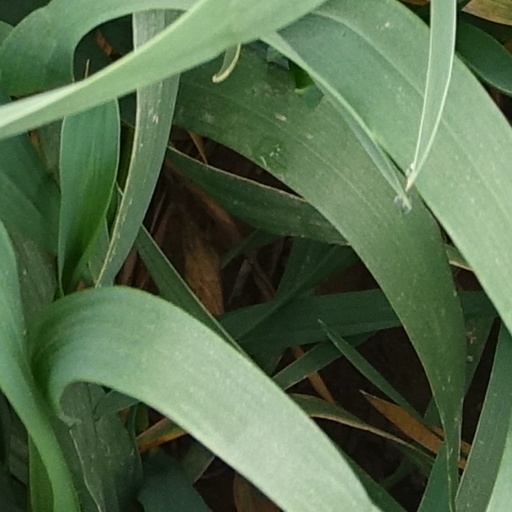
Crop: wheat